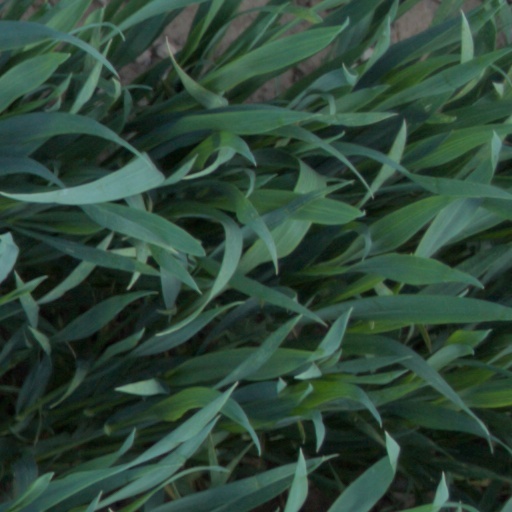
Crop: wheat